Big Sean

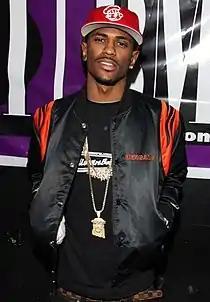
Sean in 2009

On September 30, 2007, Big Sean released his first official mixtape "Finally Famous: The Mixtape". His hit single, "Get'cha Some", produced by WrighTrax, attained media attention and led to articles in "The Source" and the "Detroit Metro Times". He also recorded a music video for "Get'cha Some", which was directed by Hype Williams. Sean released a second mixtape hosted by Mick Boogie on April 16, 2009, called "UKNOWBIGSEAN". It featured the songs "Million Dollars", "Get'cha Some" and "Supa Dupa". This mixtape includes 30 tracks. Sean released a third mixtape hosted by Don Cannon on August 31, 2010, called "", which features include major artists like Bun B, Chip tha Ripper, Curren$y, Tyga, Drake, Mike Posner, Chuck Inglish, Asher Roth, Dom Kennedy and Chiddy Bang. The mixtape includes 20 tracks.